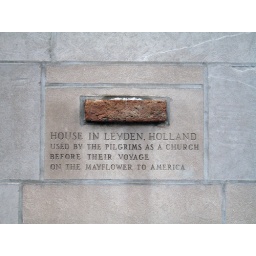
Tribune Tower - one of many famous stones incorporated in the wall at street level